The Terror (1926 film)

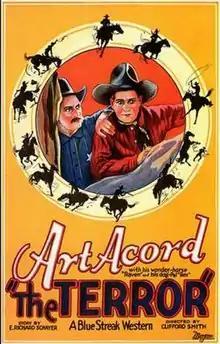
Film poster

The Terror is a 1926 American silent Western film directed by Clifford Smith and starring Art Acord. It was produced and distributed by Universal Pictures.